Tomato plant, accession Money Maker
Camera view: tilt-top (135 deg); turntable rotation: 150 degrees
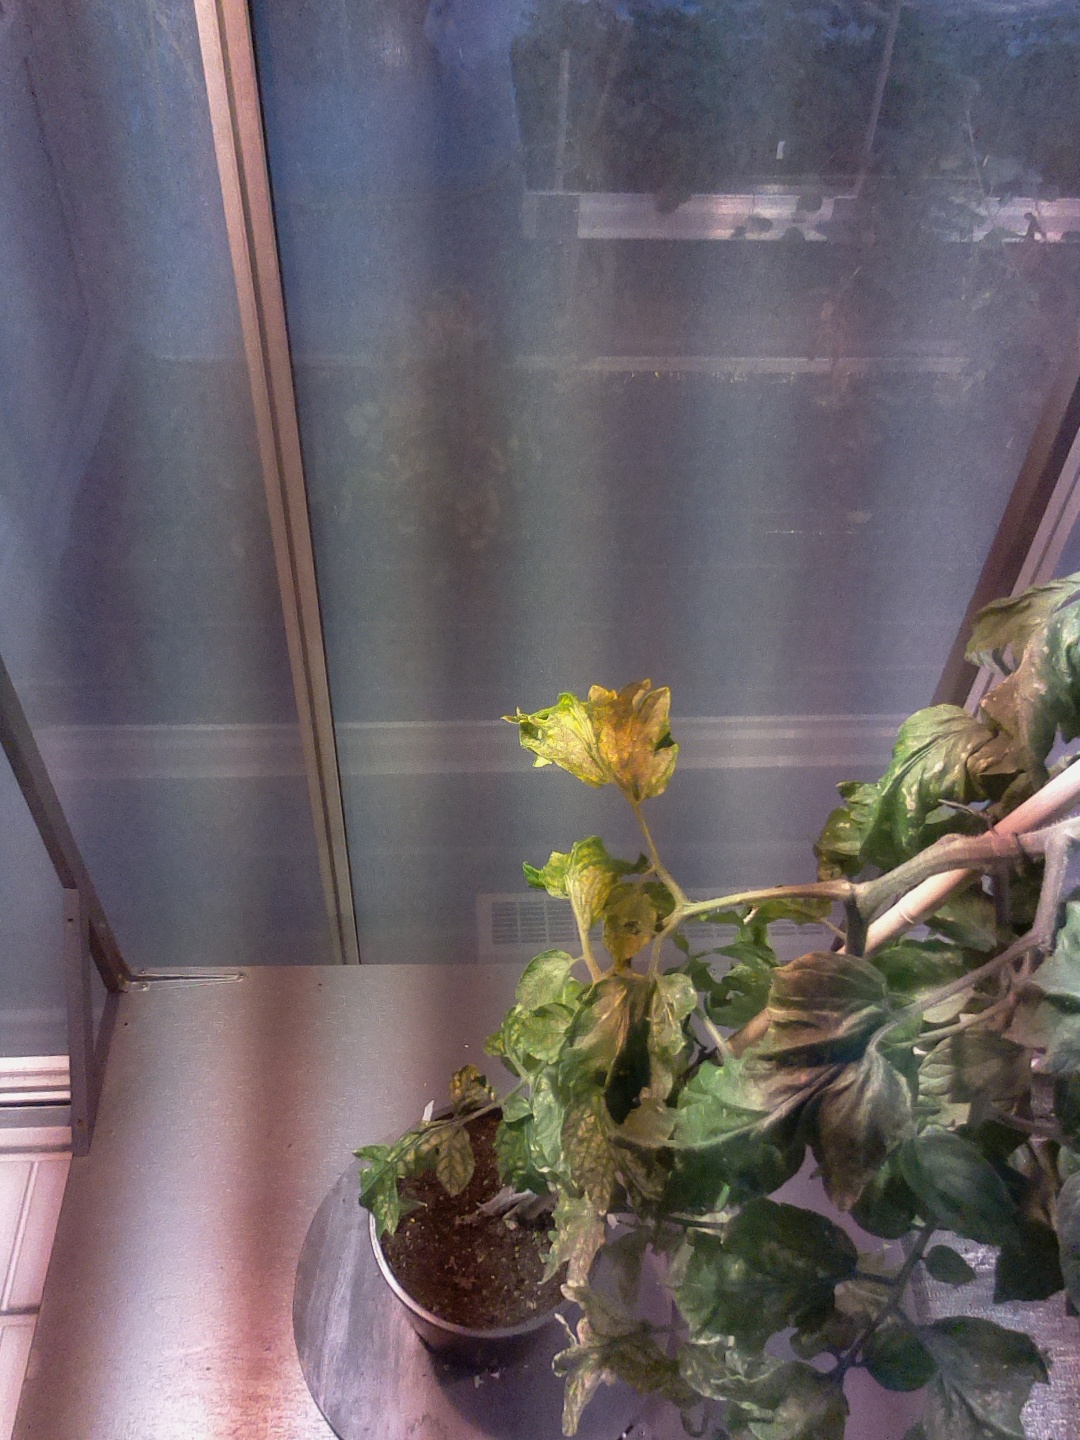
BBCH growth stage 74: 40%-50% of final fruit size